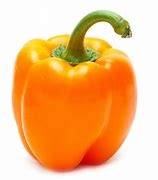
Label: capsicum